Augustus Hare

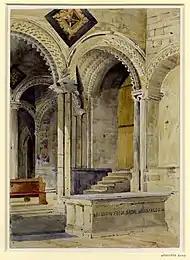
"Bede's Tomb", Durham Cathedral, watercolour by Augustus Hare

Hare was the author of a large number of books, which fall into two classes: biographies of members and connections of his family, and descriptive and historical accounts of various countries and cities. To the first belong "Memorials of a Quiet Life" (about his adoptive mother), "Story of Two Noble Lives" (about Countess Canning and the Marchioness of Waterford, sisters and artists), "The Gurneys of Earlham" (about the Gurney family of bankers and social reformers of Earlham Hall near Norwich), and an autobiography in six volumes. This last included a number of accounts of encounters with ghosts. A reviewer in the "New York Times" concluded that "Mr Hare's ghosts are rather more interesting than his lords or his middle-class people".